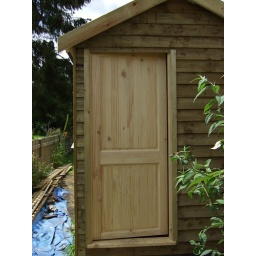
The shiny new door of the shed - no door knob in this picture.